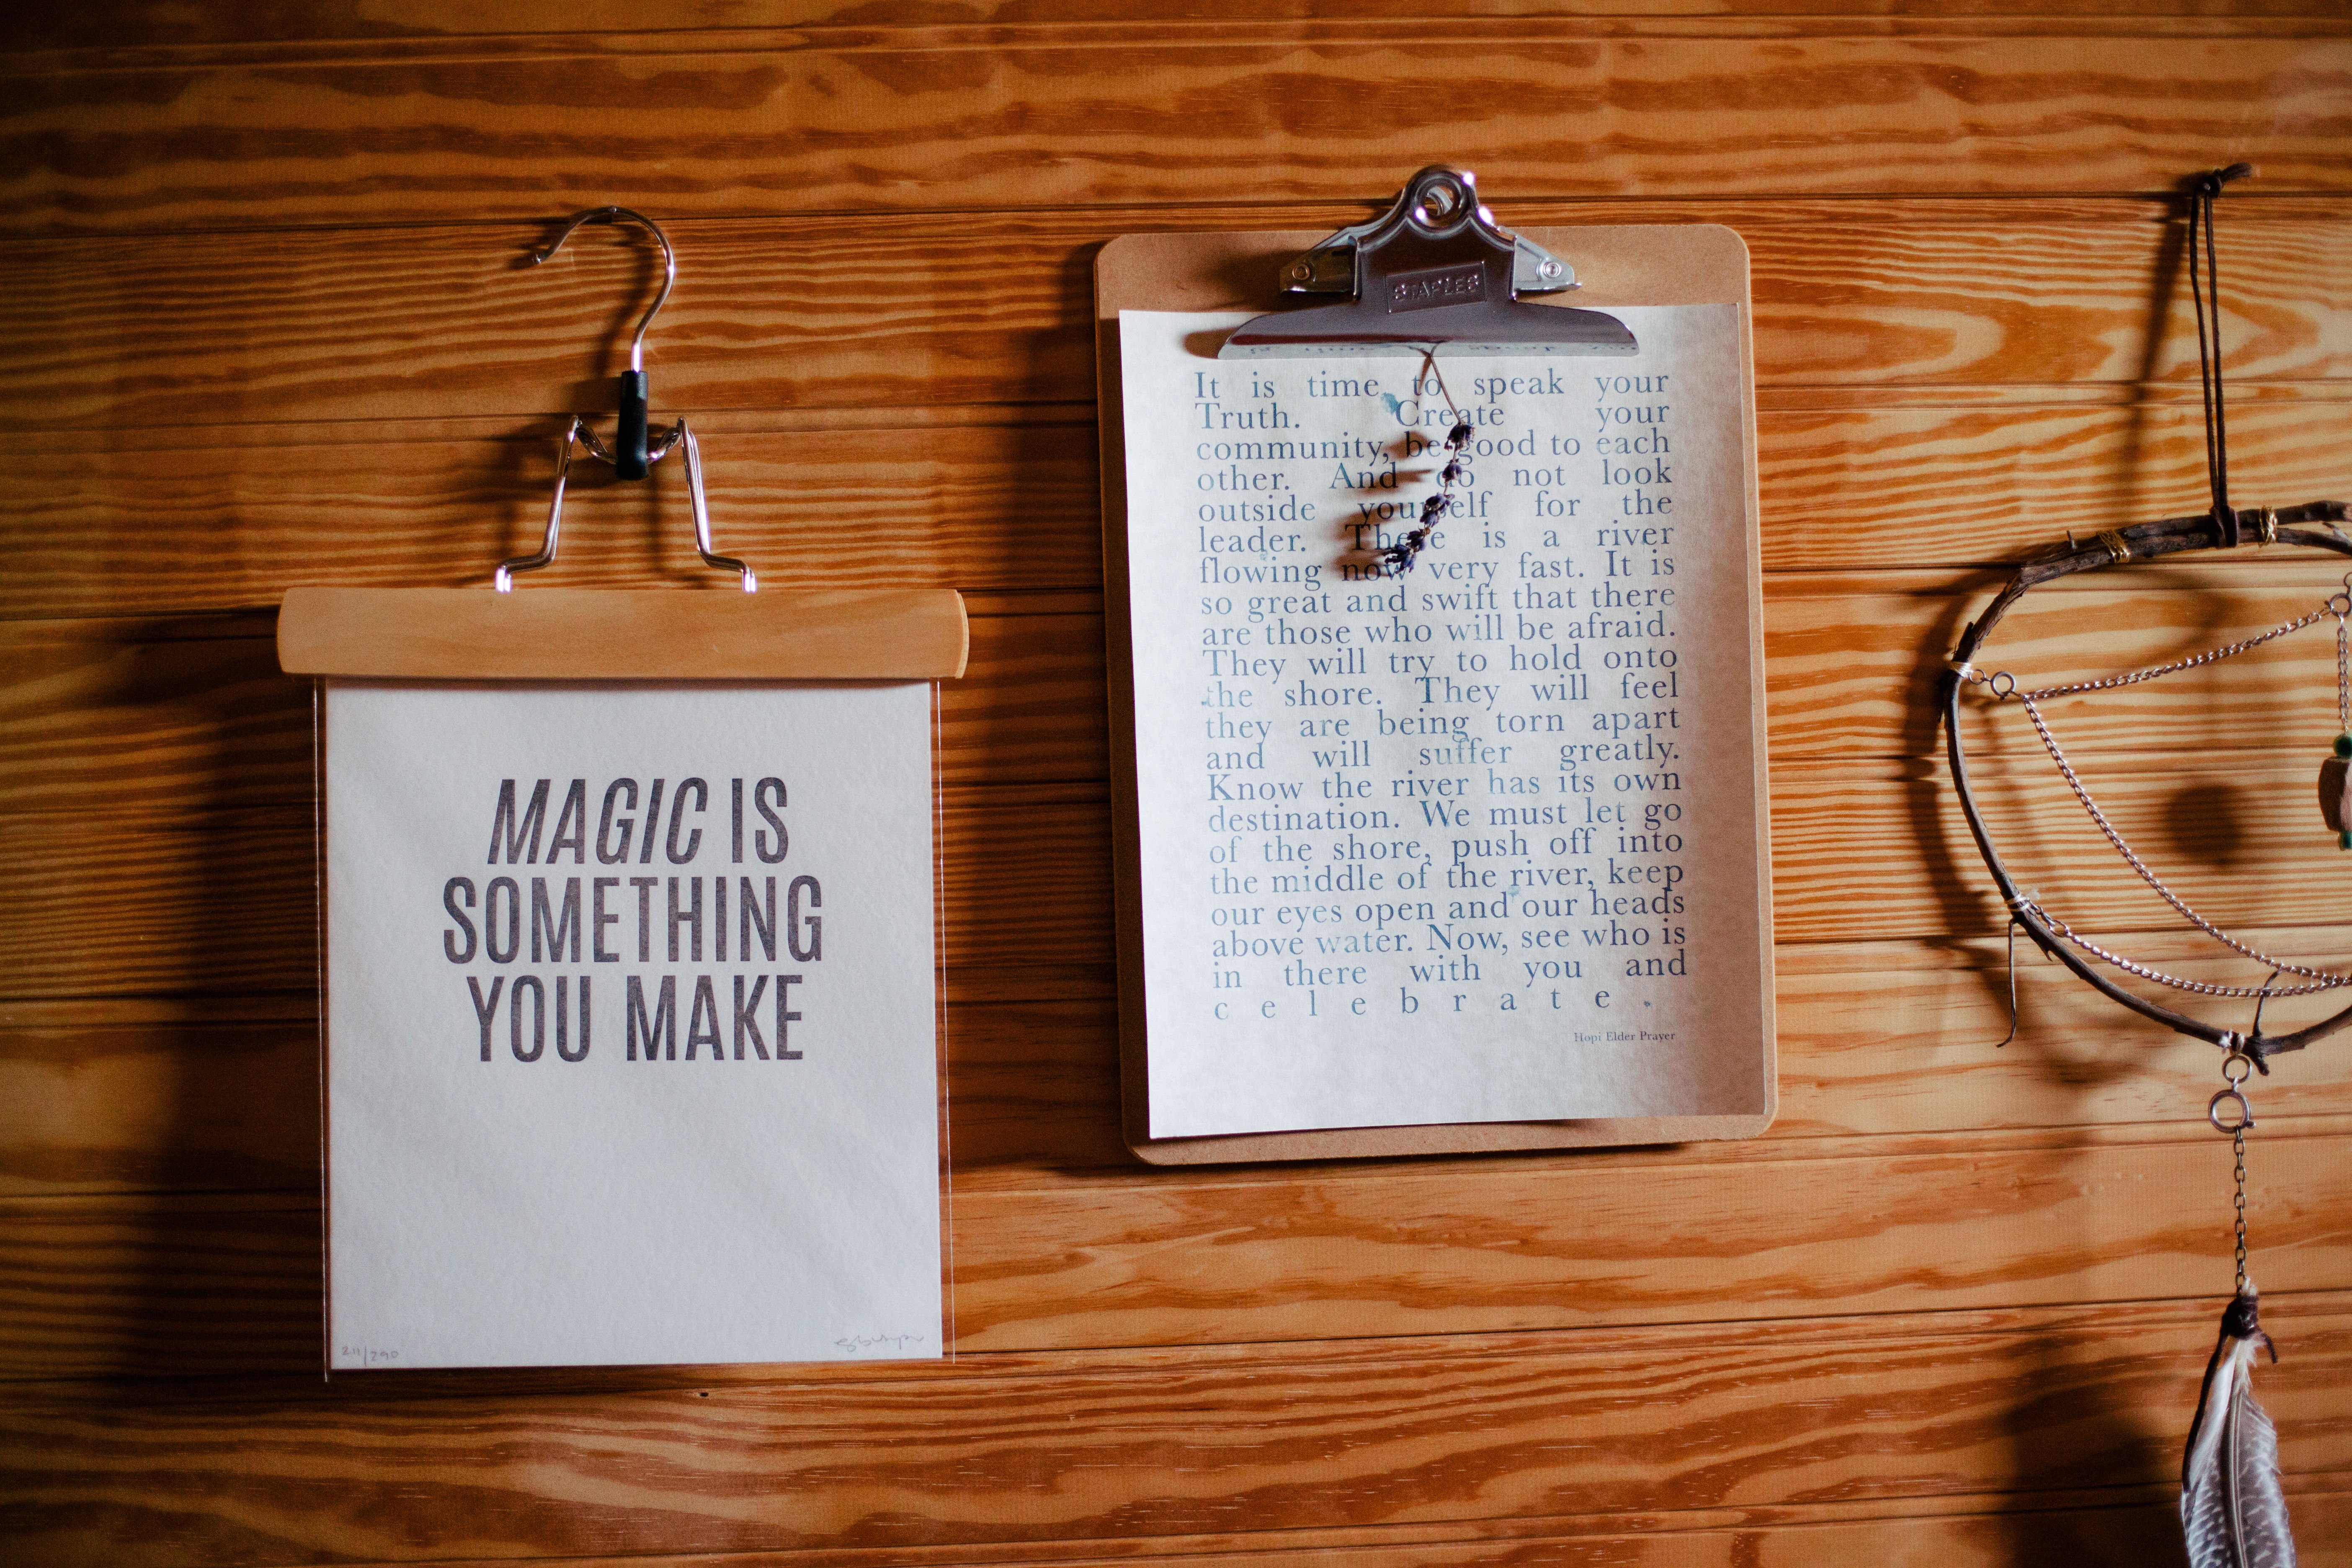
writing, wood, typography, paper, lighting, brand, creativity, text, magic